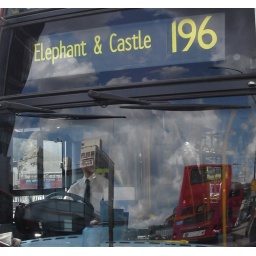
Reflection of Elephant and Castle in a bus window